Lightbot

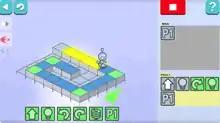
A screenshot of "Lightbot" with robot (center) and command panel (right)

The goal of "Lightbot" is to command a little robot to navigate a maze and turn on lights. Players arrange symbols on the screen to command the robot to walk, turn, jump, switch on a light and so on. The maze and the list of symbols become more complicated as the lessons progress. While using such commands, players learn programming concepts like loops, procedures and more, without entering code in any programming language.